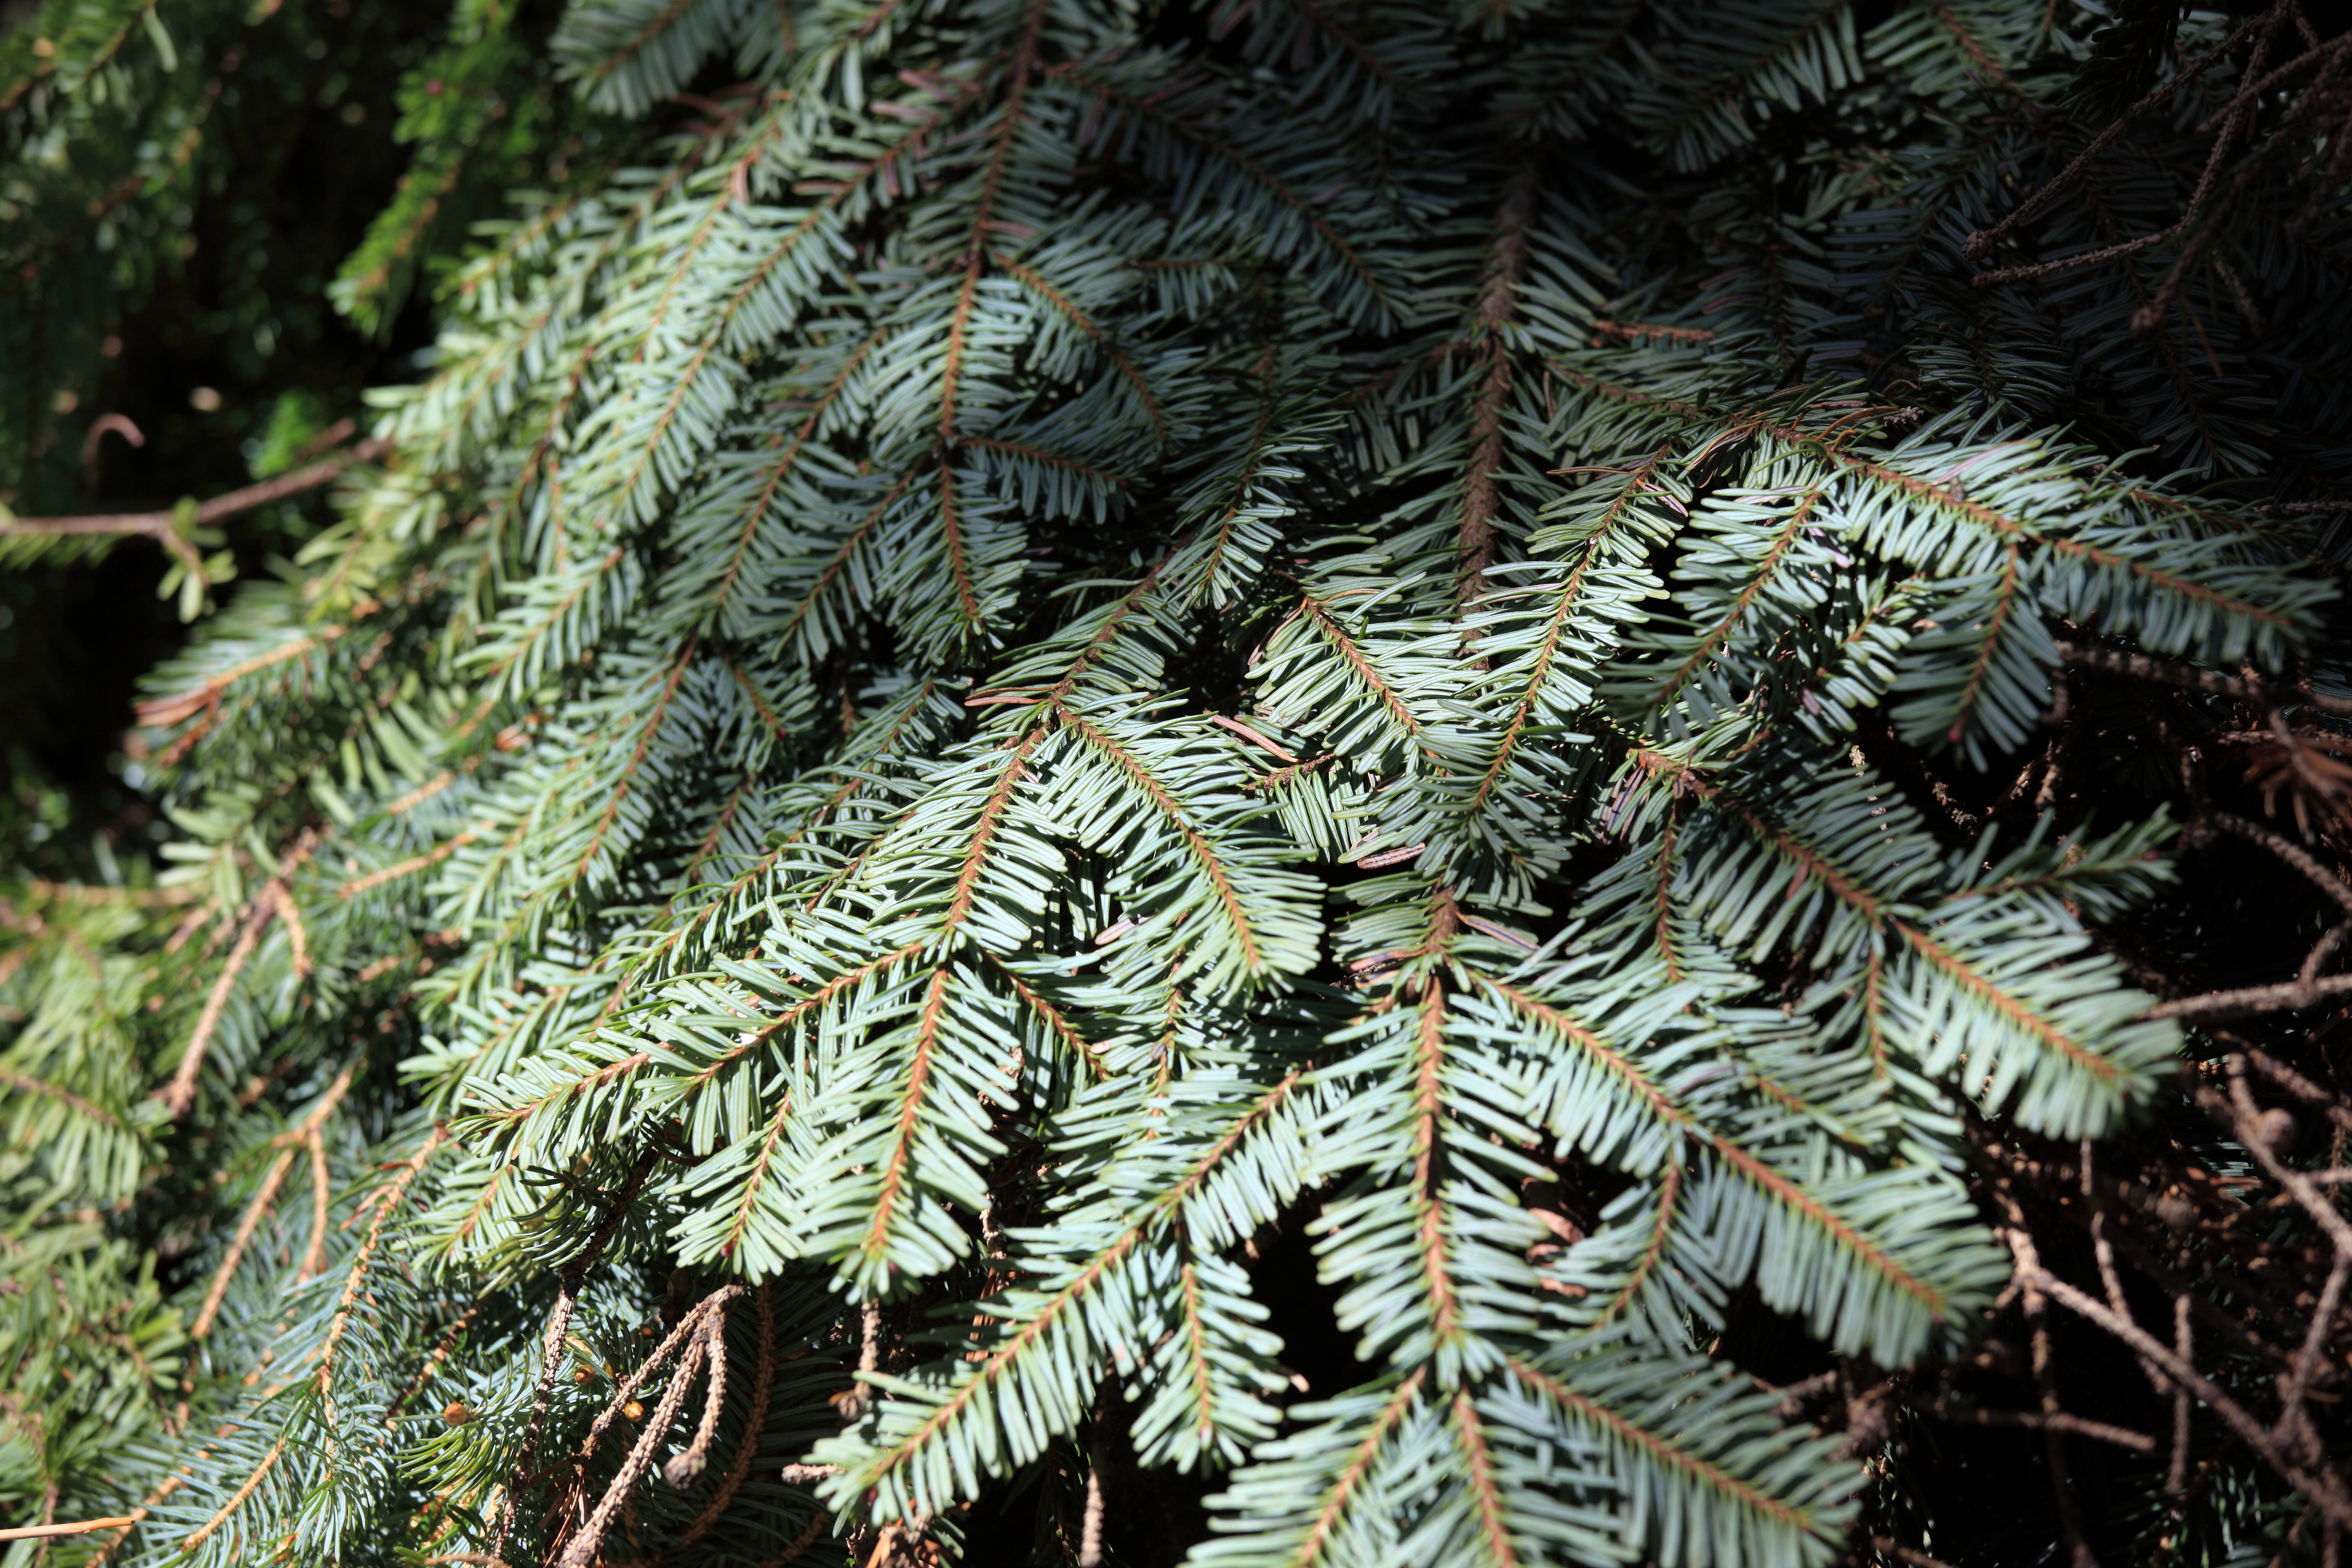
tree, forest, branch, plant, leaf, flower, frost, green, high, botany, fir, flora, fern, conifer, cool image, spruce, 5d, hires, tone, markii, hi, res, resolution, gunma, katashina, woody plant, land plant, ferns and horsetails